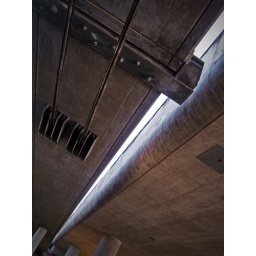
15/366Back to the boring gray bridge today for the first time in 2008.